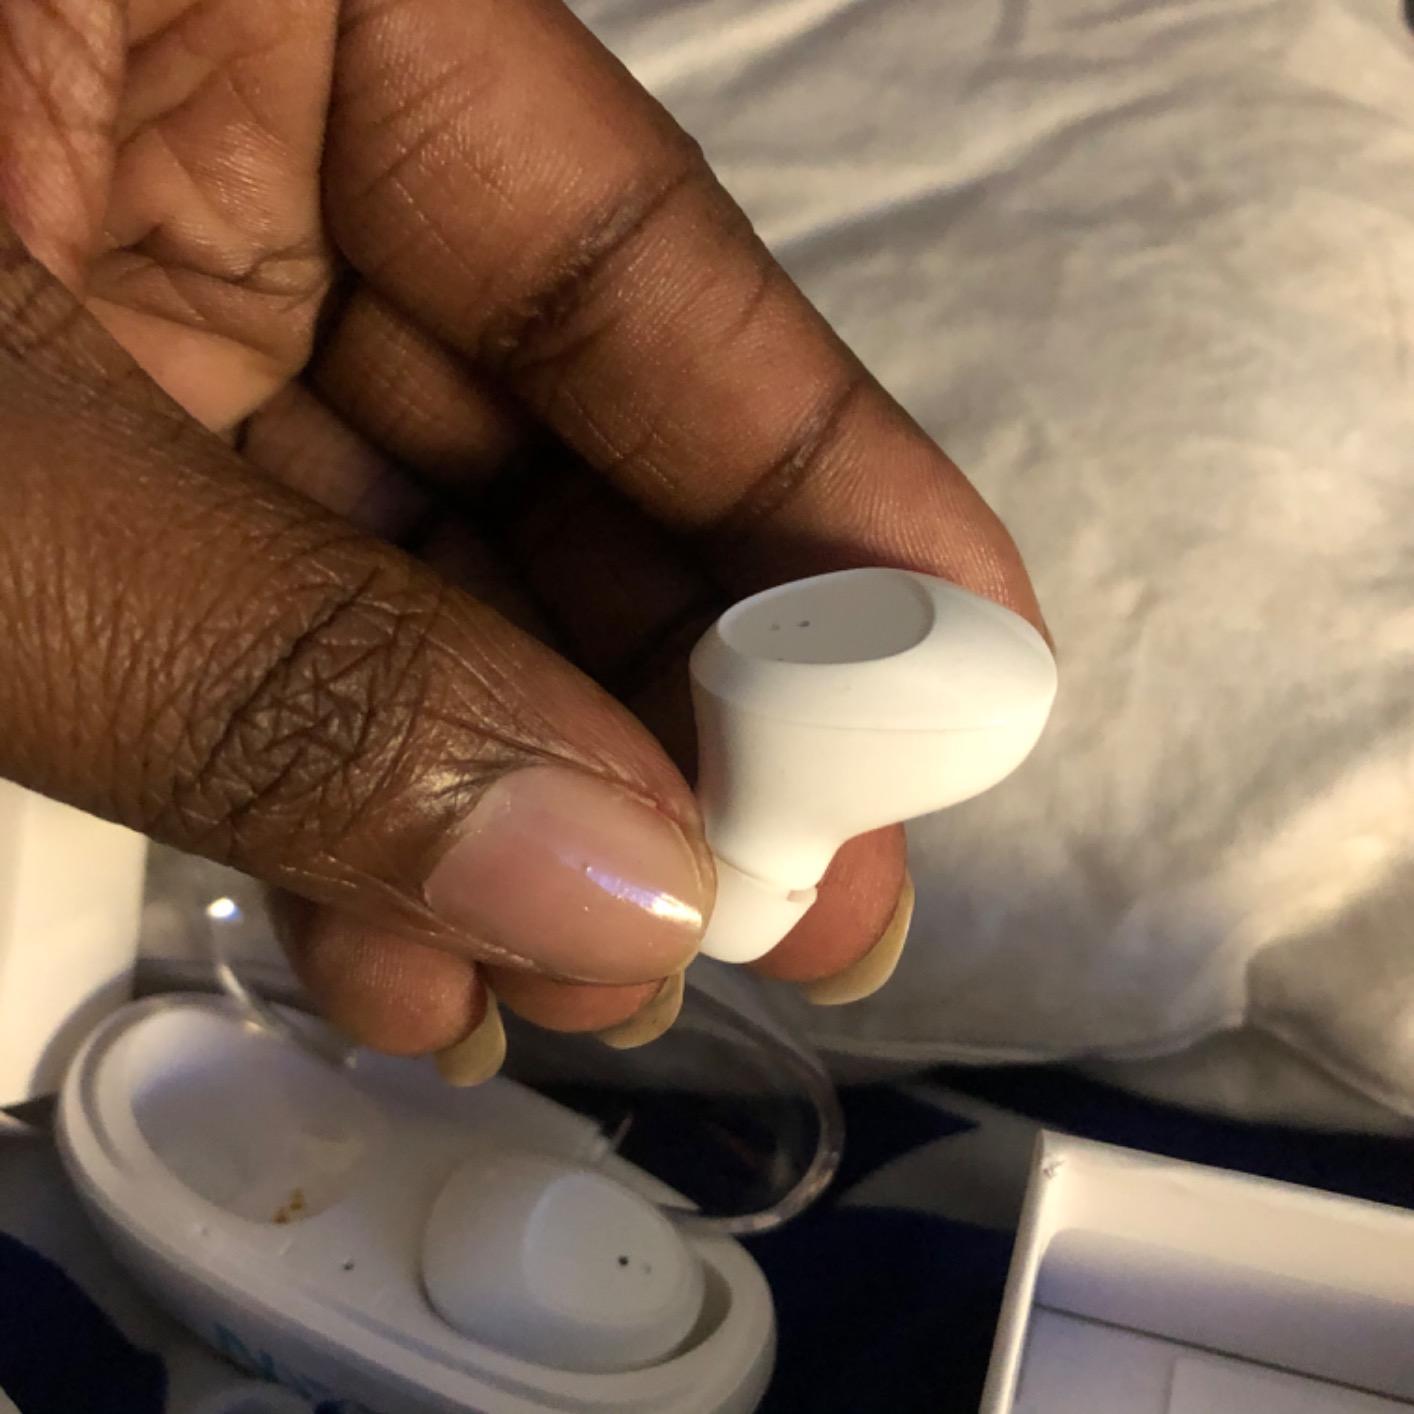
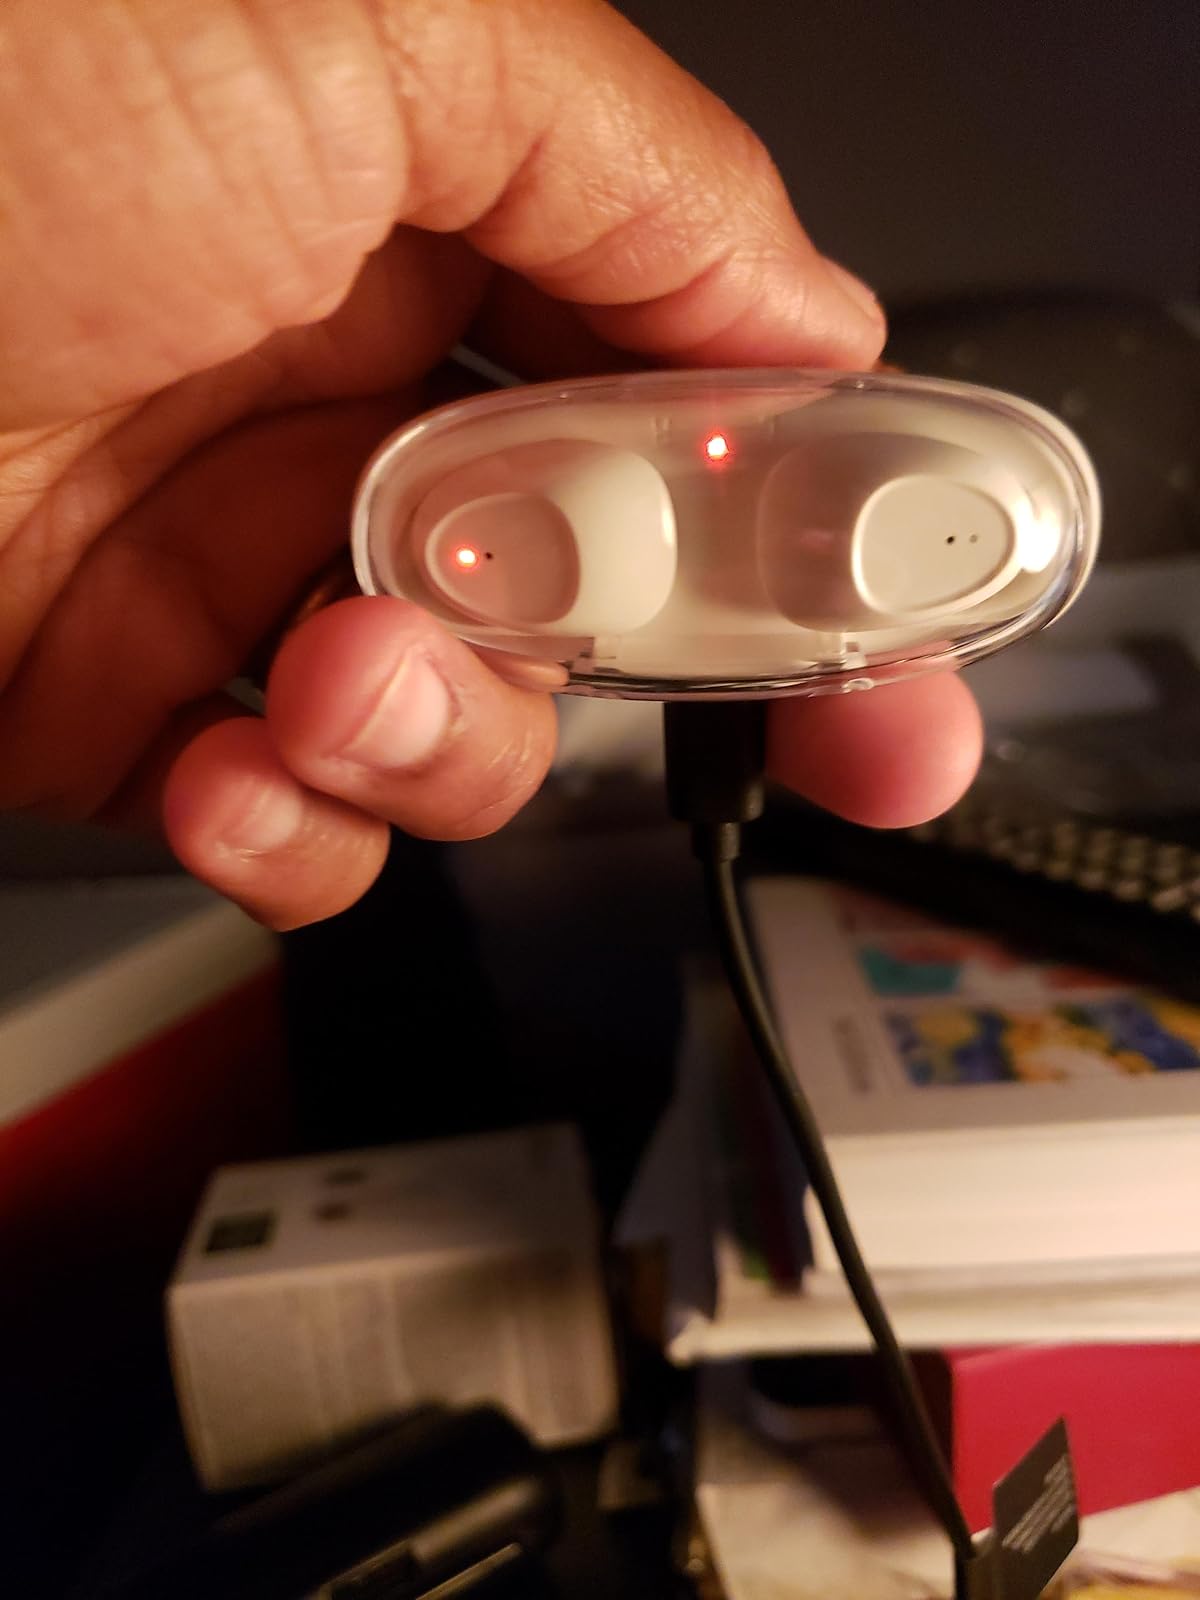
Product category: earbuds
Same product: yes